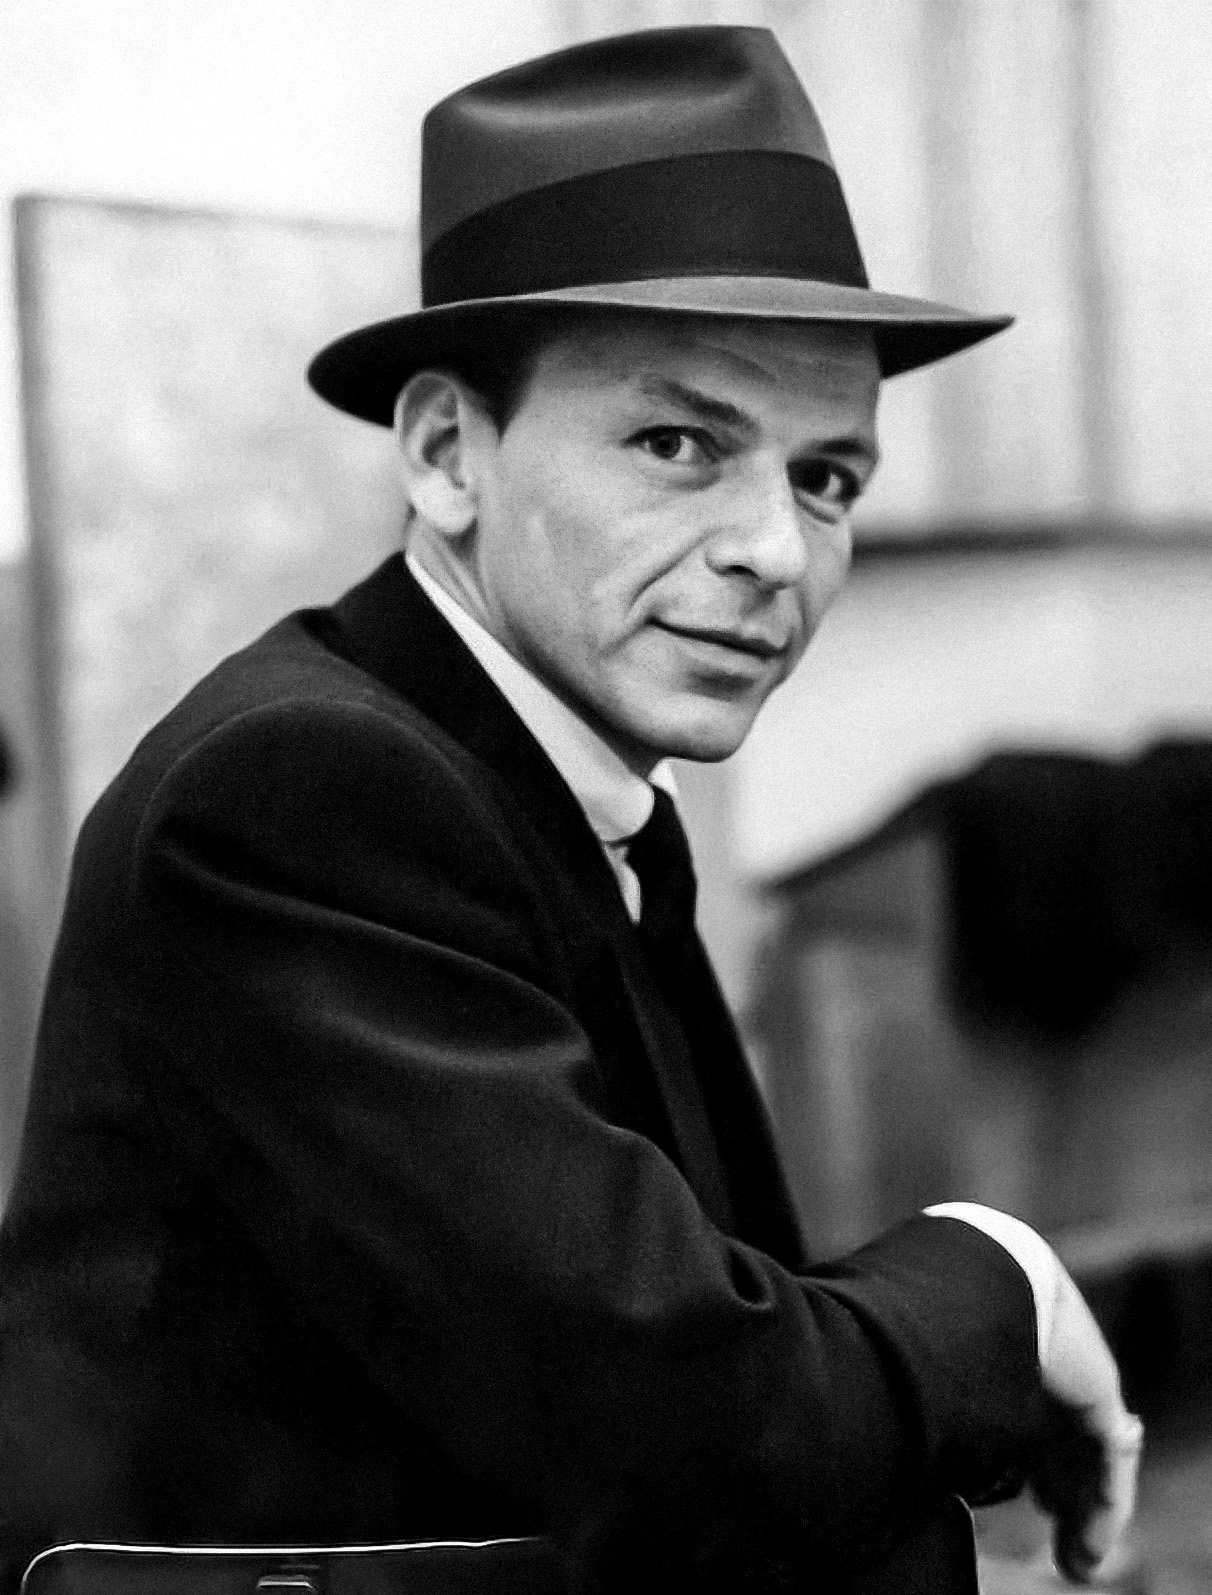
แฟรงก์ ซินาตรา

| name = แฟรงก์ ซินาตรา
| image = Frank Sinatra (1957 studio portrait close-up).jpg
| caption = ซินาตราประมาณเดือนตุลาคม 1957 ในระหว่างการบันทึกเสียงอัลบั้ม "Come Fly with Me (Frank Sinatra album)|คัมฟลายวิธมี"
| birth_name = ฟรานซิส อัลเบิร์ต ซินาตรา
| birth_place = โฮโบเกน รัฐนิวเจอร์ซีย์ สหรัฐ
| death_place = ลอสแอนเจลิส รัฐแคลิฟอร์เนีย สหรัฐ
| years_active = 1935–1995
| spouse = plainlist|
*
*
*
*
| module = Infobox musical artist
 | embed = yes
 | genre = flatlist|
* ดนตรีป็อปดั้งเดิม|ป็อปดั้งเดิม
*
* แจ๊ส
* ดนตรีสวิง|สวิง
* โวคอลแจ๊ส
 | instrument = เสียงร้อง
 | label = flatlist|
* RCA Victor|อาร์ซีเอวิกเตอร์
* Columbia Records|โคลัมเบีย
* Capitol Records|แคปิตอล
* Reprise Records|รีไพรส์
*
 | associated_acts =
ฟรานซิส อัลเบิร์ต ซินาตรา (; 12 ธันวาคม ค.ศ. 1915 – 14 พฤษภาคม ค.ศ. 1998) เป็นนักแสดง นักร้อง และโปรดิวเซอร์ชาวอเมริกัน เขาได้กลายเป็นหนึ่งในศิลปินผู้ทรงอิทธิพลที่สุดคนหนึ่งในศตวรรษที่ 20 ด้วยยอดจำหน่ายแผ่นเสียงกว่า 150 ล้านชุดทั่วโลก ทำให้กลายเป็นหนึ่งในศิลปินที่มียอดจำหน่ายสูงสุดตลอดกาล ซินาตราเกิดในโฮโบเคน รัฐนิวเจอร์ซีย์ เป็นลูกหลานของชาวอิตาลีที่อพยพเข้ามาในอเมริกา เขาเริ่มงานดนตรีในช่วงที่ ดนตรีสวิง กำลังเป็นที่นิยม โดยร่วมวงกับ แฮร์รี เจมส์ และทอมมี ดอร์ซีย์ จนต่อมาซินาตราออกมาทำงานดนตรีเดี่ยวซึ่งประสบความสำเร็จเป็นอย่างดี จนได้เซนต์สัญญากับค่ายโคลัมเบียเรคอร์ด|โคลัมเบีย ในปี ค.ศ. 1943 เขาได้ออกอัลบั้มแรกในชื่อ "The Voice of Frank Sinatra" (1946) แต่งานดนตรีเขาก็ได้หายไปในช่วงทศวรรษที่ 1950 ต่อมาเขาได้กลับสู่เวกาส ที่ซึ่งสร้างชื่อเสียงให้กับเขาเป็นอย่างมาก ในนามวงแรท แพ็ก (Rat Pack) นับตั้งแต่ปี ค.ศ. 1953 เป็นต้นมา นับเป็นช่วงที่ซินาตรากลับสู่กระแสนิยมอีกครั้ง เขาเล่นภาพยนตร์เรื่อง "ชั่วนิรันดร์ (ภาพยนตร์)|ชั่วนิรันดร" (From Here to Eternity) ซึ่งทำให้เขาได้รางวัลออสการ์และรางวัลลูกโลกทองคำในสาขานักแสดงสมทบชายยอดเยี่ยม ซินาตราได้ออกอัลบั้มที่ได้รับการยกย่องจากนักวิจารณ์มากมาย ได้แก่ "Wee Small Hours" (1955), "Songs for Swingin' Lovers!" (1956), "Come Fly with Me (1958)", "Only the Lonely" (1958) และ "Nice 'n' Easy" (1960)
ซินาตราออกจากค่ายแคปิตอลเรเคิดส์|แคปิตอล ในปี ค.ศ. 1960 แล้วออกไปเปิดค่ายเพลงของตัวเองในชื่อ รีพรีซเรคอร์ด (Reprise Records) พร้อมกับออกอัลบั้มแรกซึ่งประสบความสำเร็จเป็นอย่างดี ในปี ค.ศ. 1965 เขาบันทึกเสียงอัลบั้ม "September of My Years" ซึ่งได้รับรางวัลเอ็มมีจากรายการ "Frank Sinatra: A Man and His Music" และมีเพลงฮิตที่โด่งดังอย่าง "Strangers in the Night" และ "My Way" ต่อมาเขาได้ออกอัลบั้ม "Sinatra at the Sands" ซึ่งทำการอัดเสียงที่แซนด์สโฮเทลแอนด์คาสิโน ในลาสเวกัส ร่วมกับเคาท์ เบซี ในช่วงต้นปี ค.ศ. 1966 หนึ่งปีต่อจากนั้นเขาก็ได้ร่วมงานกับอังโตนีอู การ์ลูช โชบิง หนึ่งในผู้บุกเบิกแนวบอสซาโนวา คนสำคัญ ในอัลบั้ม " Francis Albert Sinatra & Antonio Carlos Jobim" ต่อมาก็ออกอัลบั้มร่วมกับดุค เอลลิงตัน ในอัลบั้ม "Francis A. & Edward K." ปี ค.ศ. 1968 ซินาตราได้เกษียณตัวเองเป็นครั้งแรกในปี ค.ศ. 1971 แต่ก็กลับสู่วงการอีกครั้งใน 2 ปีต่อมา และได้ออกอัลบั้มมากมาย รวมถึงแสดงสดต่อที่โรงแรมซีซาร์พาเรส ซึ่งเขาใช้ลาสเวกัสเป็นฐานเรื่อยมา นอกจากนี้เขาก็ยังร่วมทัวร์ทั้งในและนอกสหรัฐอเมริกาในช่วงเวลาสั้น ๆ ก่อนที่เขาจะเสียชีวิตในปี ค.ศ. 1998
ซินาตราประสบความสำเร็จอย่างสูงในวงการภาพยนตร์ ภายหลังจากเขาได้รับรางวัลออสการ์จากเรื่อง "ชั่วนิรันดร" เขาก็ได้รับบทนำในเรื่อง "The Man with the Golden Arm" (1955) และต่อมาในเรื่อง "The Manchurian Candidate" (1962) เขายังเล่นถาพยนตร์แนวภาพยนตร์เพลงอีกหลายเรื่องเช่น "On the Town" (1949), "Guys and Dolls" (1955), "High Society" (1956) และ "Pal Joey" (1957) ซึ่งทำให้เขาได้รับรางวัลลูกโลกทองคำในเวลาต่อมา ในช่วงท้ายๆ ของการเล่นภาพยนตร์ เขารับบทเป็นจารชนในภาพยนตร์ "Tony Rome" (1967) จนได้รางวัลลูกโลกทองคำเซซิลบี. เดอมิลล์ (Golden Globe Cecil B. DeMille Award) ในปี ค.ศ. 1971 ในงานโทรทัศน์ ซินาตราได้เริ่มรายการ "เดอะแฟรงก์ ซินาตราโชว์" ออกอากาศผ่านช่องบริษัทการกระจายเสียงและแพร่ภาพอเมริกัน|เอบีซีครั้งแรกในปี ค.ศ. 1950 และดำเนินการเรื่อยมาในช่วงทศวรรษ 1950 จนถึง 1960 ซินาตรายังมีความสัมพันธ์เกี่ยวข้องกับอิทธิพลด้านมืดอย่างมาเฟีย รวมถึงการเมืองอเมริกันเป็นอย่างมาก นับตั้งแต่ทศวรรษที่ 1940 เป็นต้นมา เขาได้ออกแคมเปญสนับสนุนประธานาธิบดีหลายคน ทั้ง แฮร์รี เอส. ทรูแมน จอห์น เอฟ. เคนเนดี และโรนัลด์ เรแกน แต่ถึงอย่างไรก็ดีจากการลอบสังหารจอห์น เอฟ. เคนเนดี|การเสียชีวิตของเคนเนดี ก็ทำให้สายอิทธิพลมาเฟีย ของเขาสั่นคลอน
ซินาตรา ไม่เคยเรียนวิชาดนตรีมาก่อน เขาไม่สามารถอ่านโน้ตดนตรีได้ แต่เขาก็สามารถเข้าใจและปรับรูปแบบการร้องให้เป็นธรรมชาติได้อย่างดี เขาทำงานหนักมาตั้งแต่อายุยังน้อย เป็นจุดๆหนึ่งที่ผลักดันให้เขาเรียนรู้ทักษะ ในรูปแบบลักษณะดนตรีต่างๆ เขากลายเป็นที่จดจำด้วยการแต่งกายสะอาด เนี้ยบไร้ที่ติ และมักร่วมงานกับวงดนตรีของเขาเสมอ นอกจากนี้ด้วยดวงตาที่ฟ้าอันโดดเด่นของเขา จึงได้รับฉายา "Ol' Blue Eyes" ชีวิตส่วนตัวของซินาตรานั้นเต็มไปด้วยสีสัน เขามีความสัมพันธ์กับเซเลบผู้หญิงหลายคน ไม่ว่าจะเป็นภรรยาคนที่สองของเขา เอวา การ์ดเนอร์ ในปี ค.ศ. 1966 ก็แต่งงานกับมีอา ฟาร์โรว์ และภรรยาคนสุดท้ายของเขา บาร์บารา ซินาตรา ในปี ค.ศ. 1976 บุคคลิกของซินาตรานั้นเป็นคนอารมณ์ร้าย ด้วยการมีเรื่องกับนักข่าว รวมถึงหัวหน้างานหลายครั้ง ในปี ค.ศ. 1983 เขาได้รับการยกย่องสู่เกียรติยศเคเนดีเซนเตอร์ ได้รับเหรียญอิสรภาพประธานาธิบดี จากประธานาธิบดีโรนัลด์ เรแกน ในปี ค.ศ. 1985 และเหรียญทองคำสภาคอนเกรส ในปี ค.ศ. 1997 ซินาตราได้รับรางวัลแกรมมีมาแล้ว 11 ครั้ง ภายหลังจากเขาเสียชีวิต โรเบิร์ต คริสต์เกา (Robert Christgau) ก็ได้เชิดชูเขาให้เป็น "นักร้องที่ยิ่งใหญ่ที่สุดแห่งศตวรรษที่ 20" เเละภาพลักษณ์ของซินาตราก็ยังคงตราเป็นสัญลักษณ์มาจวบจนทุกวันนี้
== ประวัติช่วงต้น ==
ฟรานซิส อัลเบิร์ต ซินาตรา efn|ในใบสูติบัตรของเขา ชื่อของชินาตราถูกบันทึกอย่างผิดๆว่า "แฟรงก์ ชิเนโตร" โดยเกิดจากการเขียนตัวอักษรผิด ในเดือนพฤษภาคม 1945 ,
เขาประกาศอย่างเป็นทางการว่า ชื่อที่ถูกต้องของเขาในสูติบัตรควรจะเป็น "ฟรานซิส เอ. ซินาตรา" เกิดเมื่อวันที่ 12 ธันวาคม 1915 ที่บ้านพักอาศัยในถนน 415 Monroe Street เมืองโฮโบเคน , รัฐนิวเจอร์ซีย์ efn|บ้านพักอาศัยในถนน 415 Monroe Street ดังกล่าวถูกไฟไหม้แล้ว ซึ่งปัจจุบันบ้านพักก็ไม่มีแล้ว. เขาเป็นบุตรชายคนเดียวของแอนโทนี มาร์ติน ซินาตรา "มาร์ตี" และนาตาลีนา "ดอลลี" การาเวนตาefn|Other sources incorrectly say Catania. ซึ่งเป็นชาวอิตาลีที่อพยพเข้ามายังสหรัฐอเมริกา น้ำหนักแรกเกิดของซินาตรา คือ 13.5 ปอนด์ (6.1 กิโลกรัม) ระหว่างที่กำลังคลอดต้องใช้คีมเข้าช่วย ซึ่งเป็นผลให้เกิดแผลบริเวณแก้มซ้าย คอ และหูของเขา จึงทำให้ต้องเจาะรูบริเวณ เยื่อแก้วหูซึ่งกลายเป็นรอยแผลตลอดชีวิตของเขา
จากการที่เขาได้รับบาดแผลจากตอนคลอด พิธีศีลจุ่มของเขาที่โบสถ์เซนต์ฟรังซิส จึงเลื่อนออกไปในวันที่ 2 เมษายน ค.ศ. 1916 ในตอนเด็กเขาได้รับผลกระทบจากปุ่มกกหูซึ่งสร้างรอยแผลเป็นขนาดใหญ่ติดตัวเขา และเมื่อเข้าสู่วัยรุ่นเขาก็มีสิวโดยรอบหน้าและลำคอ ซินาตราเกิดและเติบโตในศาสนาโรมันคาทอลิก
เมื่อครั้นมารดาของซินาตรายังเป็นเด็ก ๆ ถือเป็นผู้หญิงที่สวยคนหนึ่ง เป็นผู้หญิงที่ร่าเริง จนได้รับฉายาให้เป็น "ดอลลี" นักวิชาการหลายคนเชื่อว่า นี่คือปัจจัยที่สำคัญที่ส่งอิทธิพลต่อการพัฒนาบุคลิกภาพของแฟรงก์ รวมถึงความมั่นใจในตัวเองอย่างสูง ดอลลี ได้กลายเป็นผู้หญิงที่มีชื่อเสียงคนหนึ่งในย่านโอโบเคน เธอทำงานเป็นหมอตำแย ได้รับเงินเดือนราว 50 ดอลลาร์ ในแต่ละครั้ง และจากการอ้างอิงของคิตตี เคลลีย์ ผู้เขียนชีวประวัติของซินาตรา ได้กล่าวว่า ดอลลีเคยทำแท้งอย่างผิดกฎหมายมาแล้ว นอกจากอาชีพหลักหมอตำแยแล้ว เธอยังทำงานรับจ้างเป็นล่ามในท้องถิ่นอีกด้วย ส่วนสามี พ่อของแฟรงก์ ทำงานเป็นนักมวยชั้นแบนตั้มเวท ภายใต้ชื่อเวทีว่า มาร์ตี โอ ไบรเอิน ต่อมาเขาก็ย้ายไปทำงานที่สถานีดับเพลิงเป็นระยะเวลากว่า 24 ปี ที่สถานีดับเพลิงโฮโบเคน จนได้รับตำแหน่งสูงสุดคือกัปตัน ซินาตรา ใช้เวลาจำนวนมากที่โรงเตี้ยมของพ่อแม่efn|In 1920, Prohibition in the United States|Prohibition of alcohol became law in the US. Dolly and Marty ran a tavern during those years, allowed to operate openly by local officials who refused to enforce the law. ในการทำการบ้านและร้องเพลง รวมถึงยืมเล่นเปียโนในช่วงพักของศิลปิน ในช่วงภาวะเศรษฐกิจตกต่ำครั้งใหญ่ ดอลลีกลับให้เงินลูกมากขึ้นพร้อมกับซื้อเสื้อราคาแพง จนเพื่อนบ้านบริเวณนั้นเรียกซินาตราว่าเป็น "เด็กที่มีชุดดีที่สุดในชุมชน"
ซินาตราได้เริ่มสนใจในดนตรี บิกแบนด์แจ๊ส มาตั้งแต่ยังเด็ก เขาฟังเพลงของจีน อัสติน, รูดี วัลลี, รัสส์ โคลัมโบ และบ็อบ อีเบอร์ลีย์ และโดยเฉพาะอย่างยิ่งบิง ครอสบี จนต่อมาลุงฝั่งมารดาของแฟรงก์ โดเมนิโก ก็ได้ให้ของขวัญเป็นอูคูเลเล สำหรับวันเกิดปีที่ 15 ของเขา กลายเป็นจุดเริ่มต้นงานดนตรีของเขา ซินาตราเข้าเรียนที่โรงเรียนมัธยม เดวิด อี.รู จูเนียร์ ตั้งแต่ปี ค.ศ. 1928 และย้ายมาศึกษาต่อที่โรงเรียนมัธยม เอ.เจ. ดีมาเรสต์ ในปี ค.ศ. 1931 ที่ซึ่งเขาได้ร่วมวงกันขึ้น สำหรับงานเต้นรำของโรงเรียน ต่อมาเขาก็ออกจากโรงเรียนแบบไม่จบการศึกษา ซึ่งเขาเข้าไปเรียนได้เพียง 47 วันเท่านั้น ก็โดนไล่ออกจากความเกียจคร้าน ด้วยความเมตตาของแม่ จึงส่งแฟรงก์ไปศึกษาต่อที่โรงเรียนพาณิชย์เดรก แต่ก็ออกจากโรงเรียนอีกภายหลังเข้าเรียนได้ 11 เดือน ดอลลี ได้พบว่าแฟรงก์ ทำงานเป็นเด็กส่งหนังสือพิมพ์เจอร์ซีย์ออปเซิร์ฟเวอร์ ของมาเฟียใหญ่แฟรงก์ แกร์ริคefn|Sinatra's loss of employment at the newspaper led to a life-long rift with Garrick. Dolly said of it: "My son is like me. You cross him, he never forgets." และภายหลังจากนั้นเขาก็ไปทำงานตอกหมุดที่ท่าเรือเทียตเจนและแลง เขาแสดงสดตามผับย่านโฮโบเคน ทั้ง เดอะแคตส์เหมียว และ เดอะโคมีดีคลับ และได้มีโอกาสร้องเพลงออกอากาศทางสถานีวิทยุ ทั้ง WAAT ในเมืองเจอร์ซีย์ ในกรุงนิวยอร์ก ซินาตรา ก็ได้งานร้องเพลงแลกกับอาหารมื้อเย็น หรือม้วนบุหรี่ สำหรับการพัฒนาการพูด เขาได้เริ่มศึกษาการพูดจาก จอห์น ควินแลน ผู้ซึ่งเป็นหนึ่งในคนแรกที่เริ่มเห็นพรสวรรค์ในเสียงของเขา
== หมายเหตุ ==
== อ้างอิง ==
== ดูเพิ่ม ==
หมวดหมู่:นักร้องอเมริกัน
หมวดหมู่:นักแสดงสมทบชายยอดเยี่ยม รางวัลออสการ์
หมวดหมู่:ผู้ได้รับรางวัลลูกโลกทองคำ สาขานักแสดงสมทบชายยอดเยี่ยม
หมวดหมู่:ศิลปินสังกัดแคปิตอลเรเคิดส์
หมวดหมู่:ผู้ที่ได้รับรางวัลแกรมมี
หมวดหมู่:ศิลปินสังกัดรีพรีซเรเคิดส์
หมวดหมู่:ศิลปินสังกัดโคลัมเบียเรเคิดส์
หมวดหมู่:บุคคลจากรัฐนิวเจอร์ซีย์
หมวดหมู่:เสียชีวิตจากภาวะกล้ามเนื้อหัวใจขาดเลือด
หมวดหมู่:ผู้ที่ได้รับรางวัลแกรมมี สาขาศิลปินผู้ประสบความสำเร็จตลอดช่วงชีวิต
หมวดหมู่:ผู้ได้รับรางวัลตำนานแกรมมี